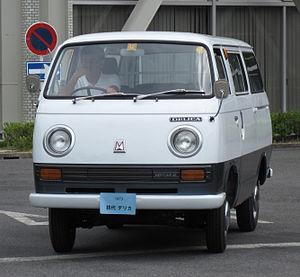
Le Mitsubishi Delica est une automobile produite par le constructeur Mitsubishi sous cinq générations depuis 1967. De 1967 à 2007, elle a été une camionnette. La cinquième mouture de 2007 est devenue un monospace.